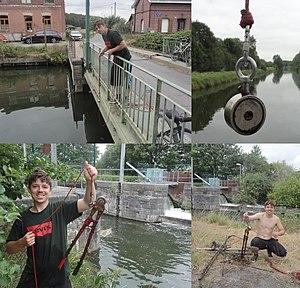
Pêche à l'aimant dans la Scarpe à Lallaing, en France. Depicted place&#58
La pêche à l'aimant, également appelée pêche magnétique, est la recherche d'objets ferromagnétiques dans les eaux extérieures à l'aide d'un puissant aimant au néodyme.